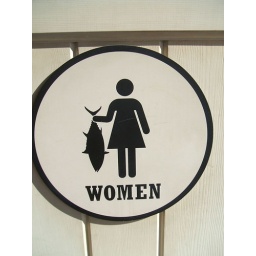
Ladies bathroom sign in DCA